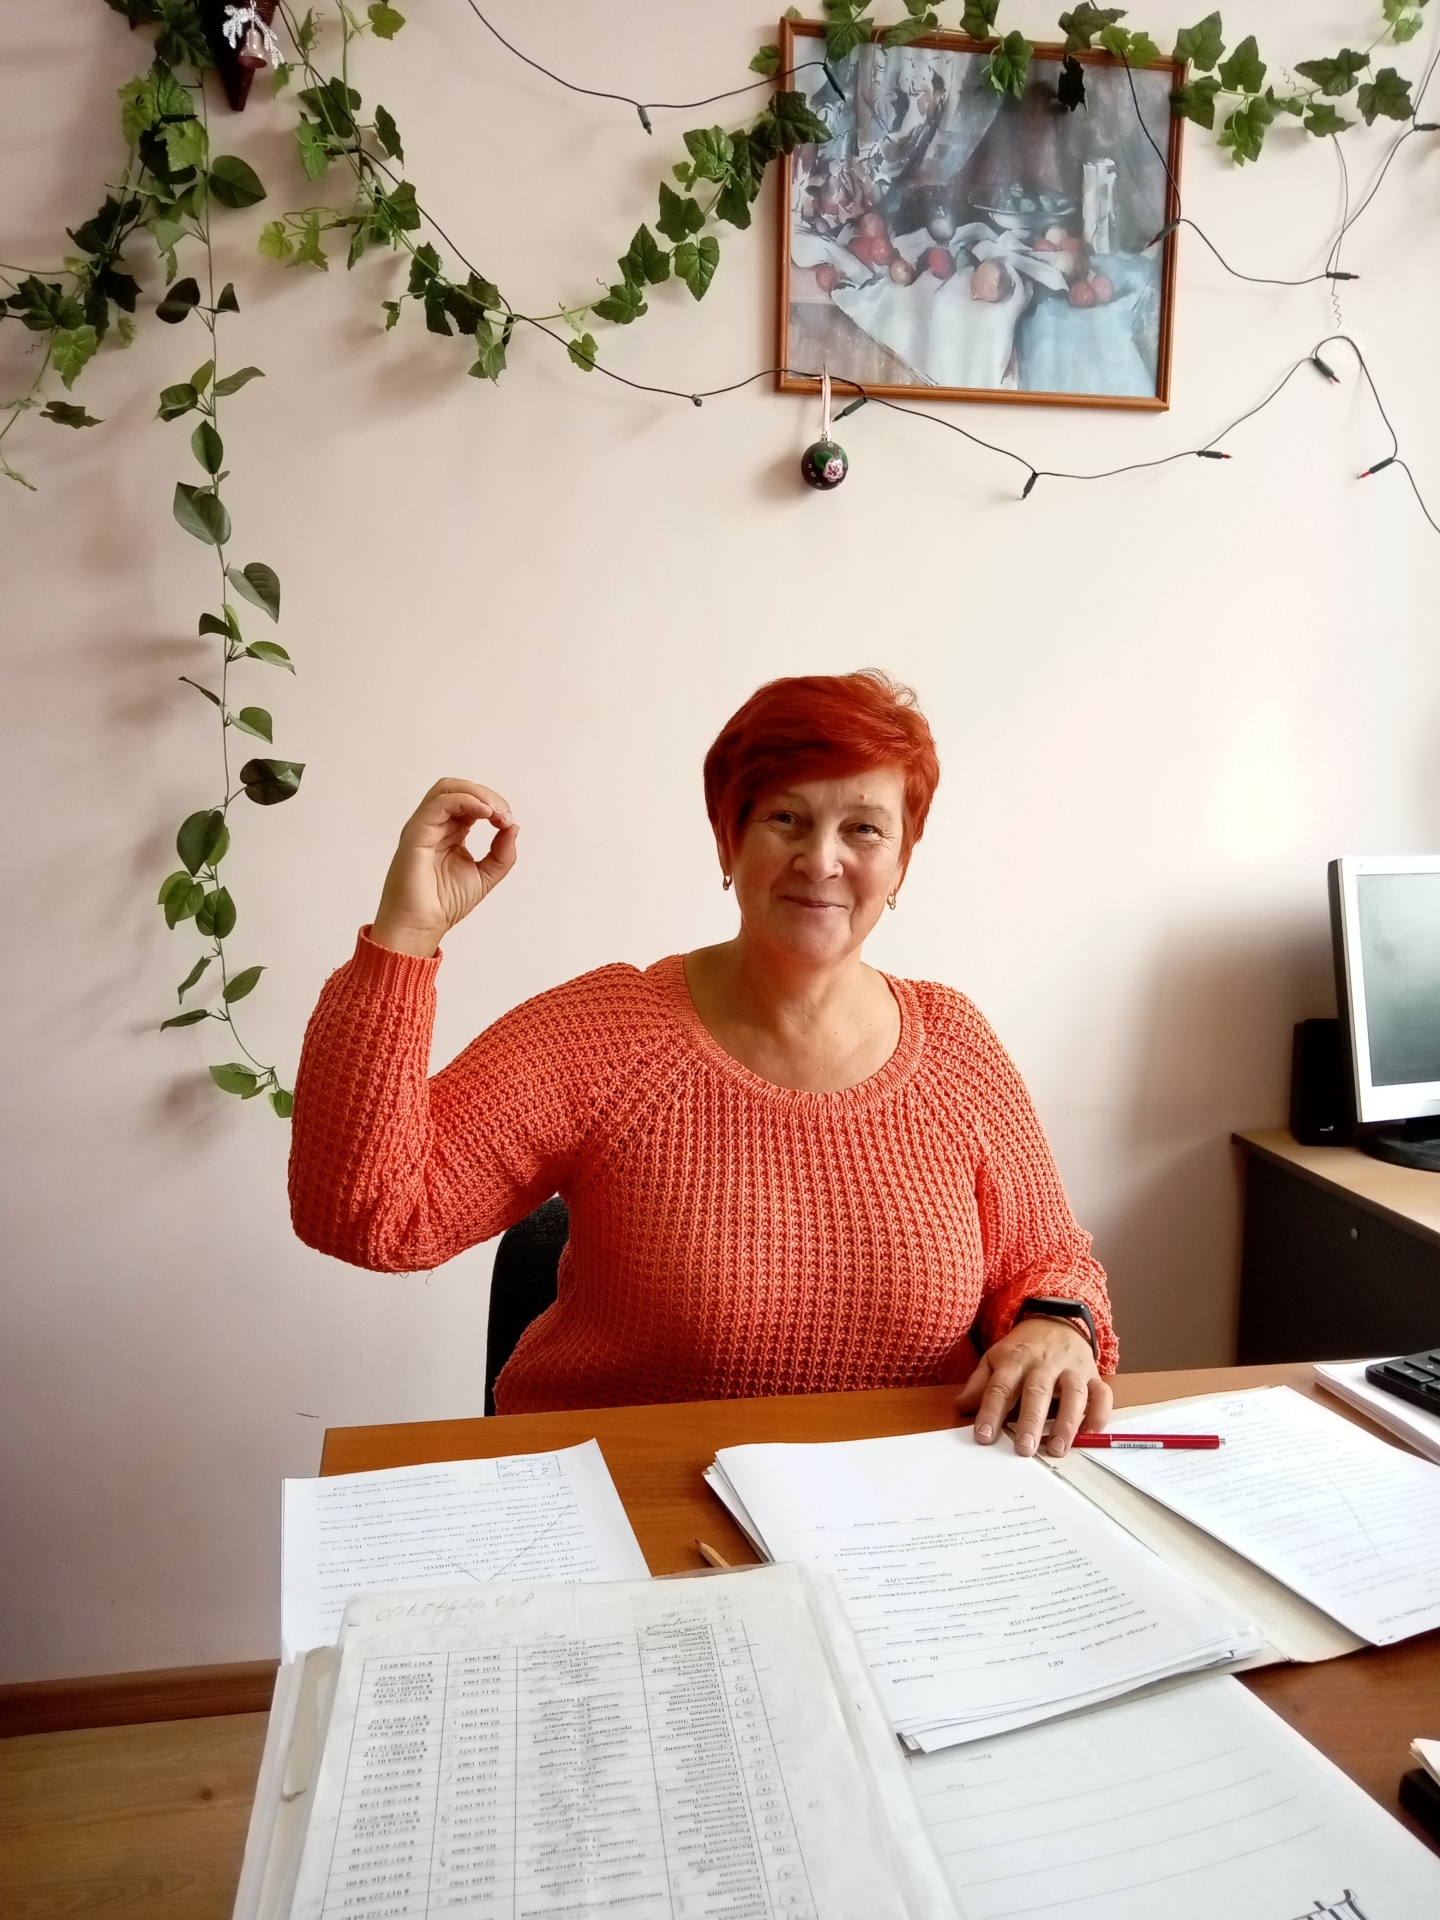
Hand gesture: grip